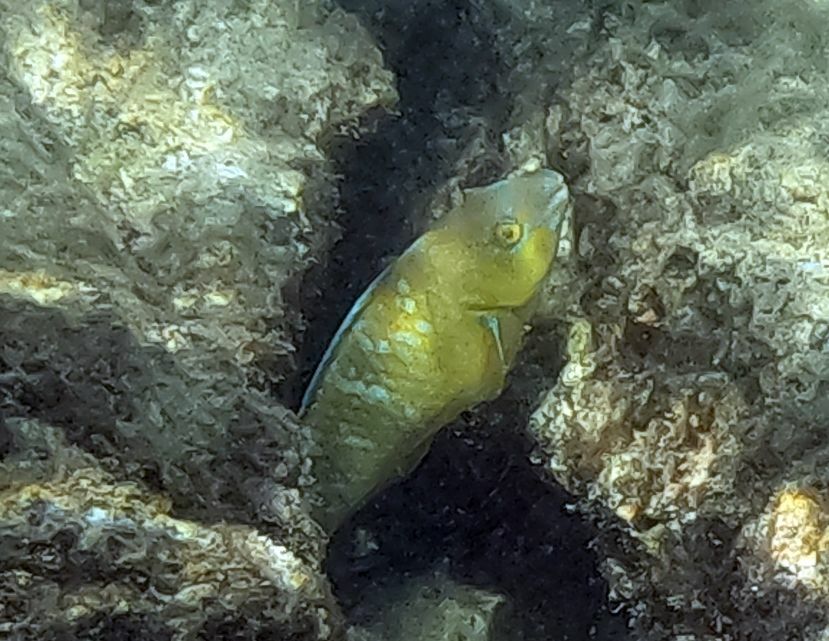
Scarus ghobban (Blue-barred Parrotfish)